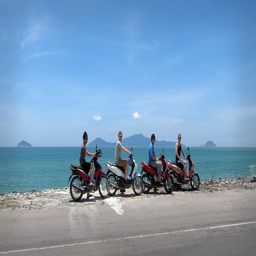
A group of bikers sitting on their bikes next to the beach.
Four guys sitting on motorcycles on the side of the road.
Four men all sitting on motorized scooters outside.
Four guys, each of them on motorcycles near the water.
a number of people riding motorcycles near one another